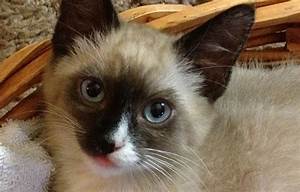
Label: cat